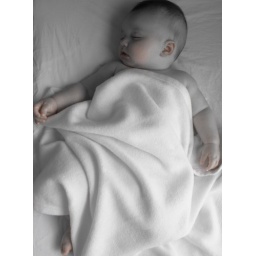
My son sleeping in his pack n play last weekend, he looked angelic to me.